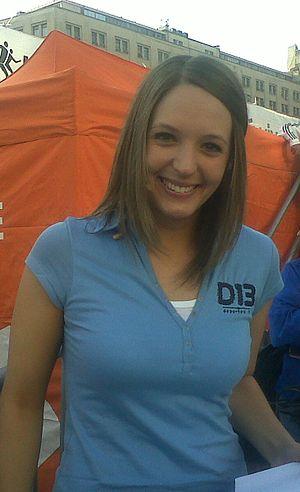
Allison Göhler, est une météorologue et présentatrice en météorologie chilienne.